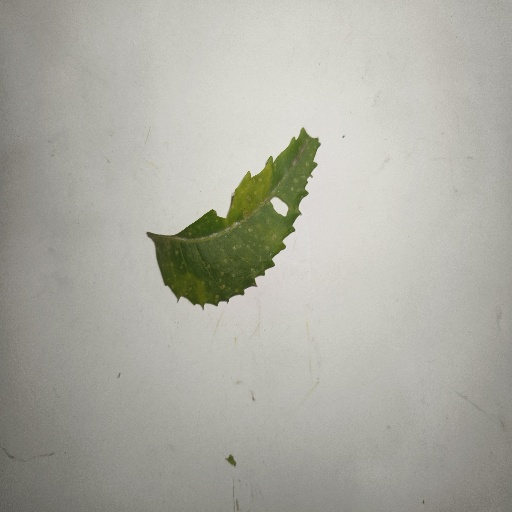
Species: Neem
Leaf condition: Shot Hole Leaf